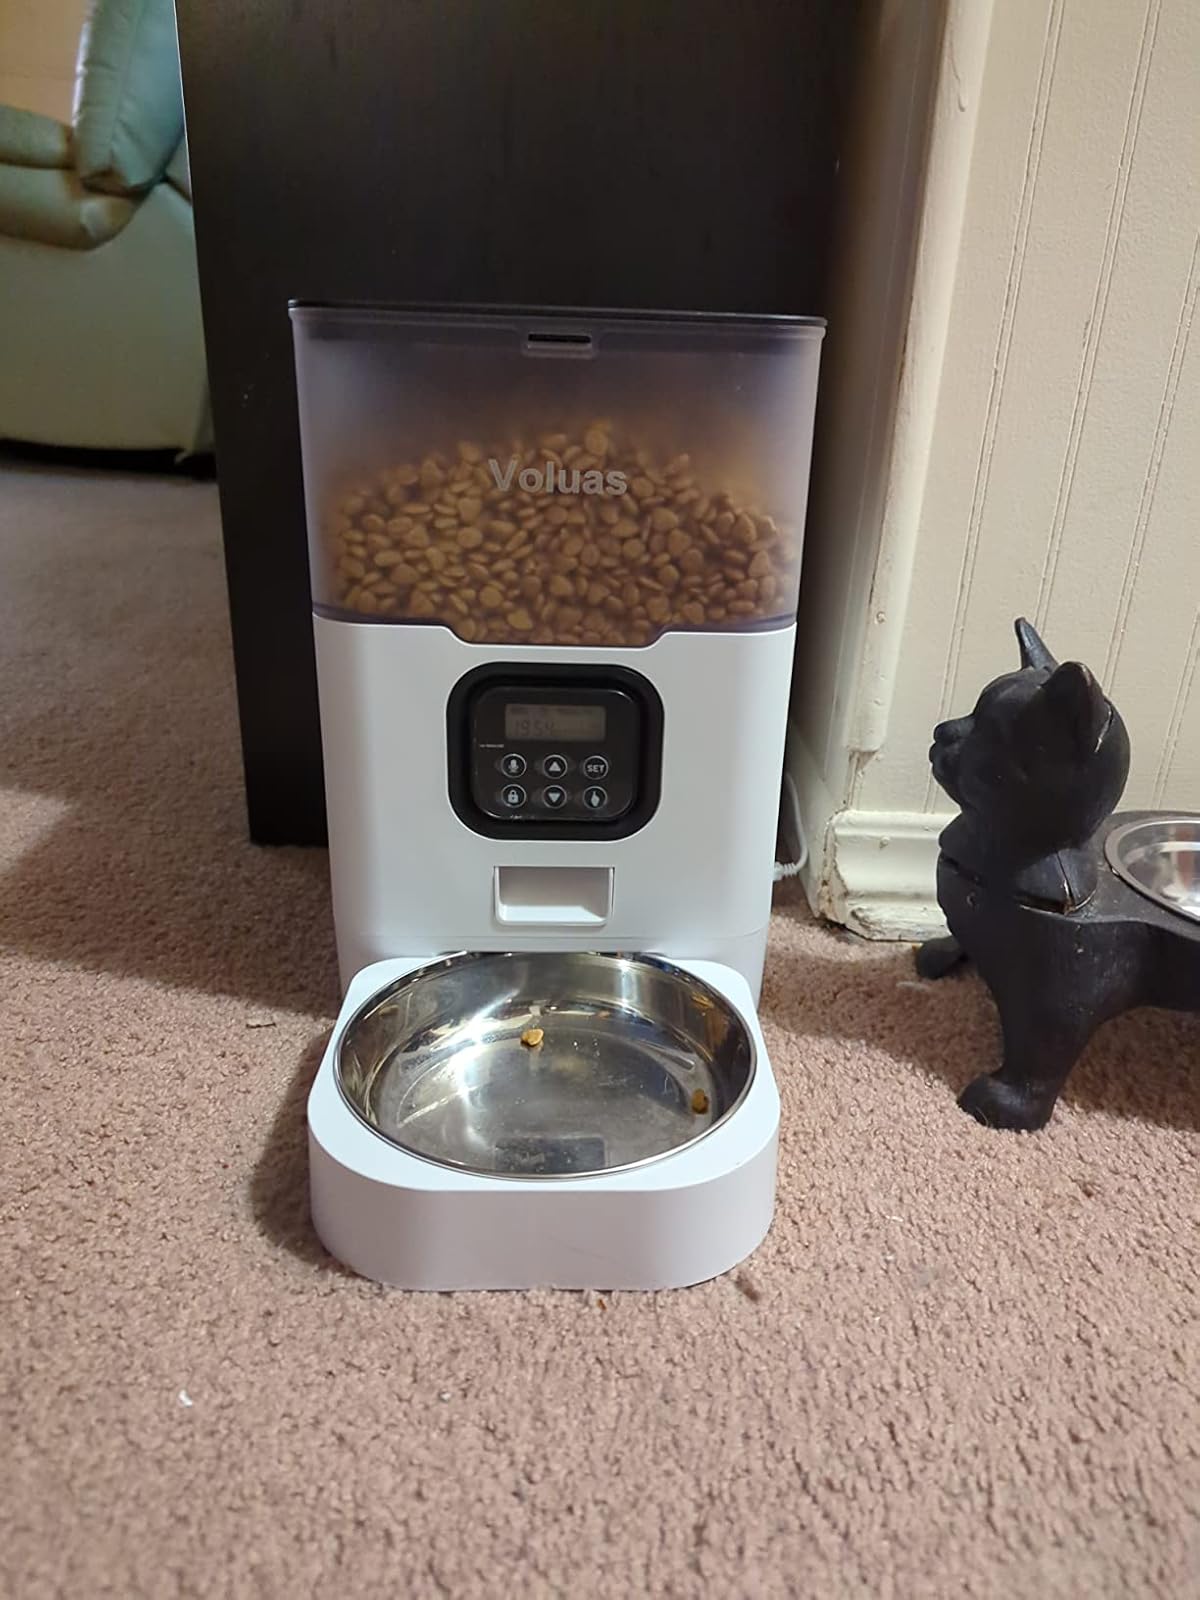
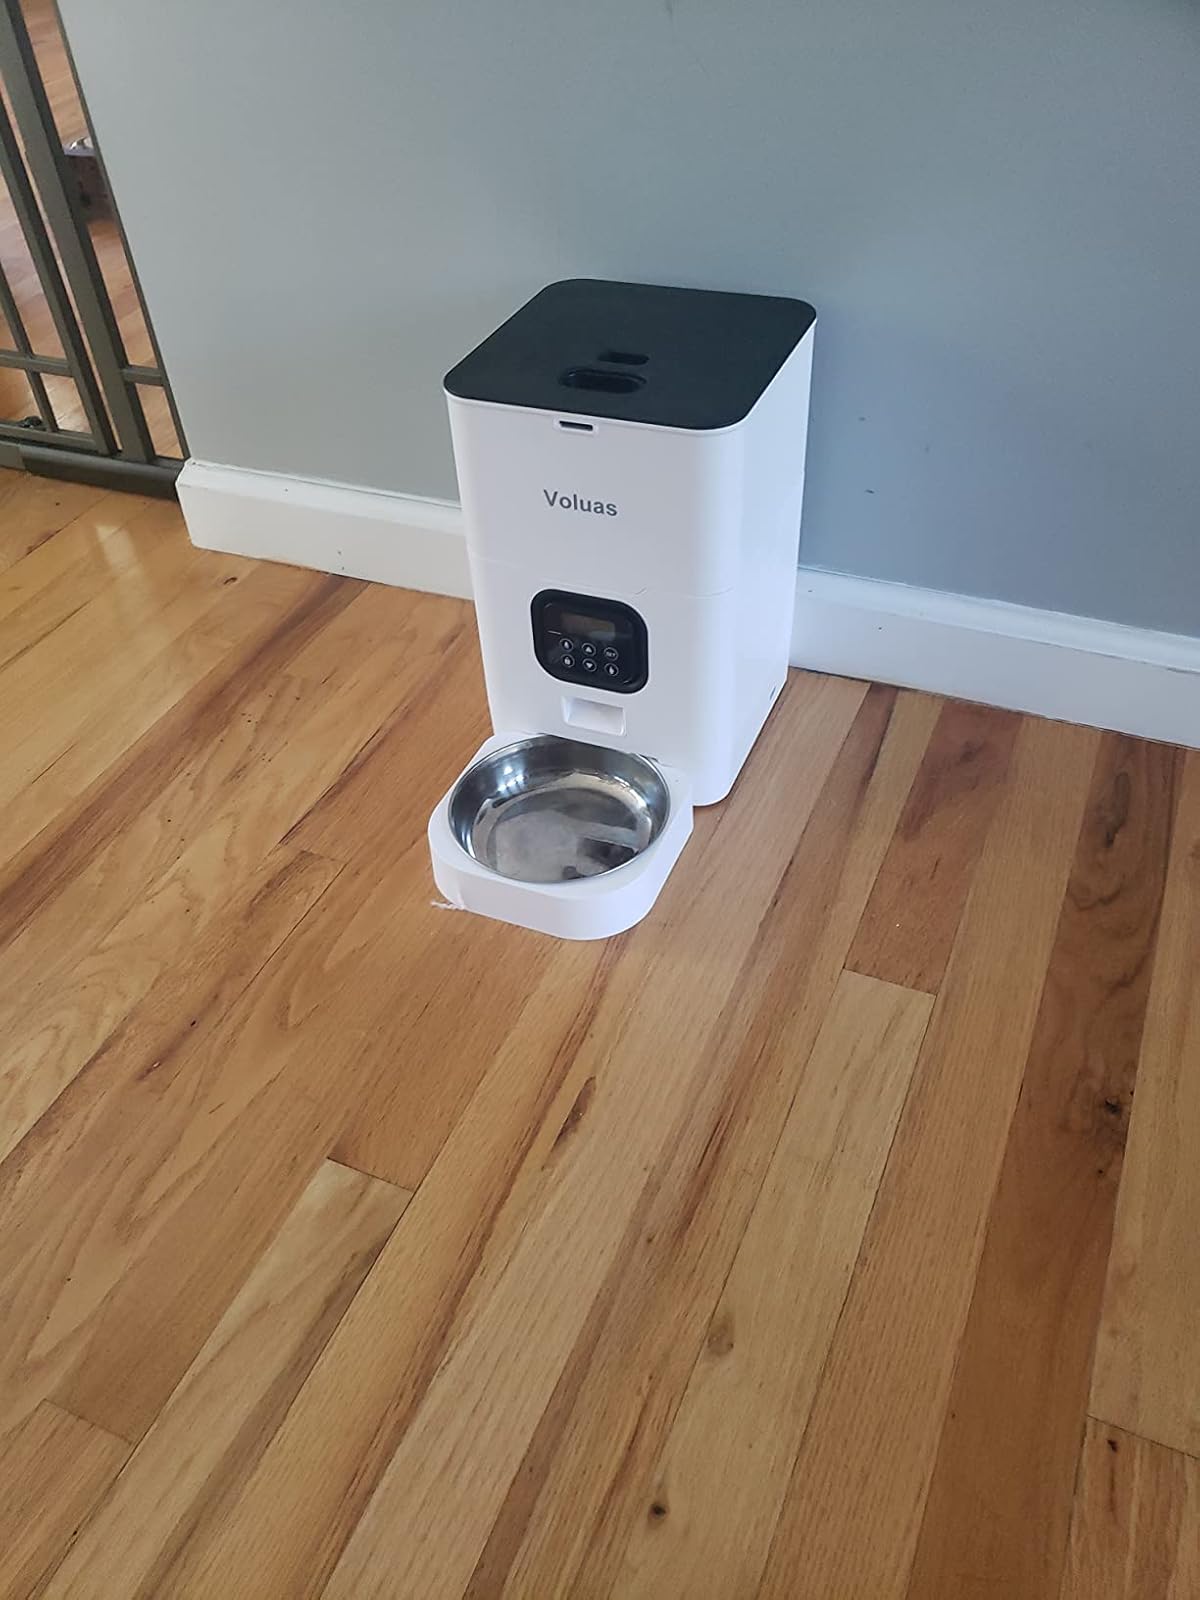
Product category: items_feeder
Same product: no